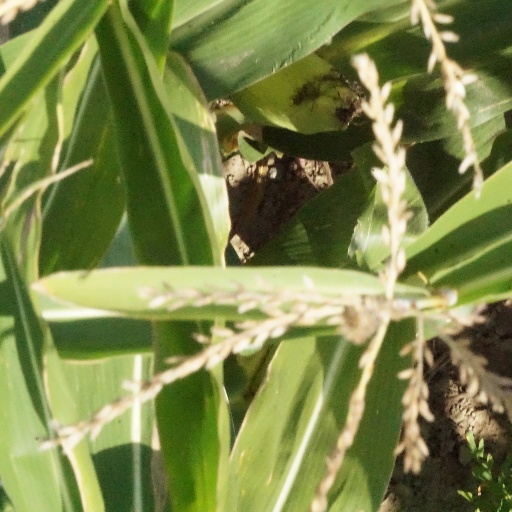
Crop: maize; corn